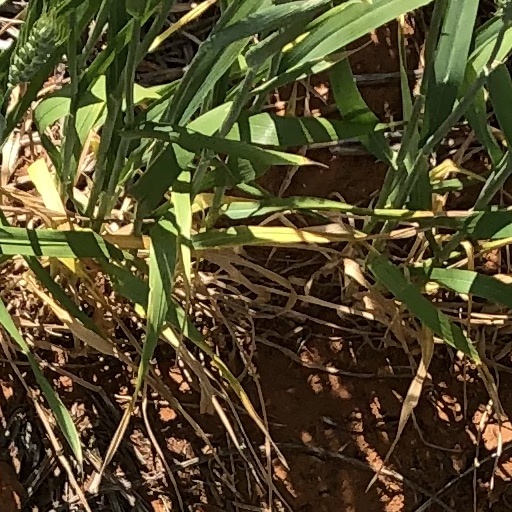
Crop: wheat